Soerabaia 45

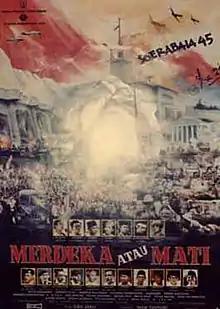
Theatrical poster

Soerabaia 45 is an Indonesian film released in 1990. The film was directed by Imam Tantowi and starred Nyoman Swadayani, Leo Kristi, and Usman Effendy. The story of the film is based on the 1945 Battle of Surabaya between pro-independence Indonesian soldiers and militia against British and British Indian troops as a part of the Indonesian National Revolution.